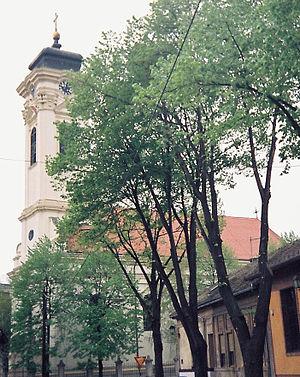
Podbara est un quartier de la ville de Novi Sad, la capitale de la province autonome de Voïvodine, en Serbie.